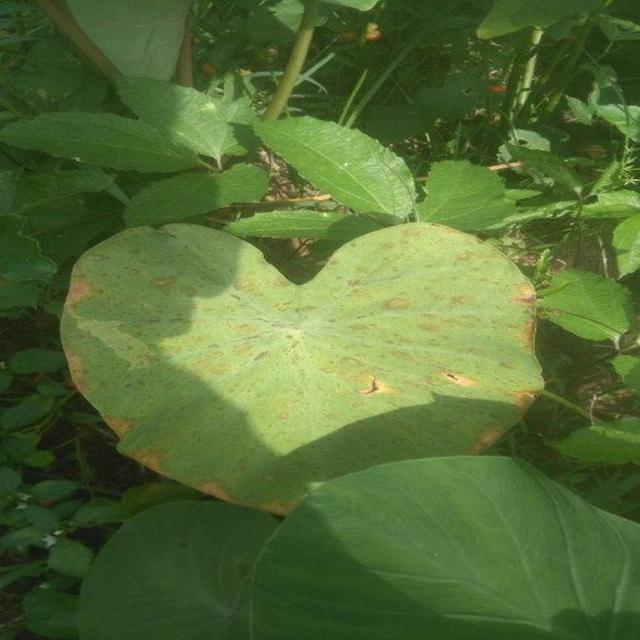
Label: Mid_Blight